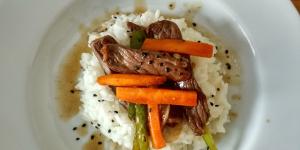
ternera en salsa teriyaki